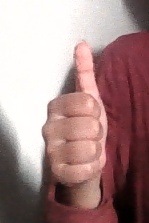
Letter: aleff